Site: brandenburg
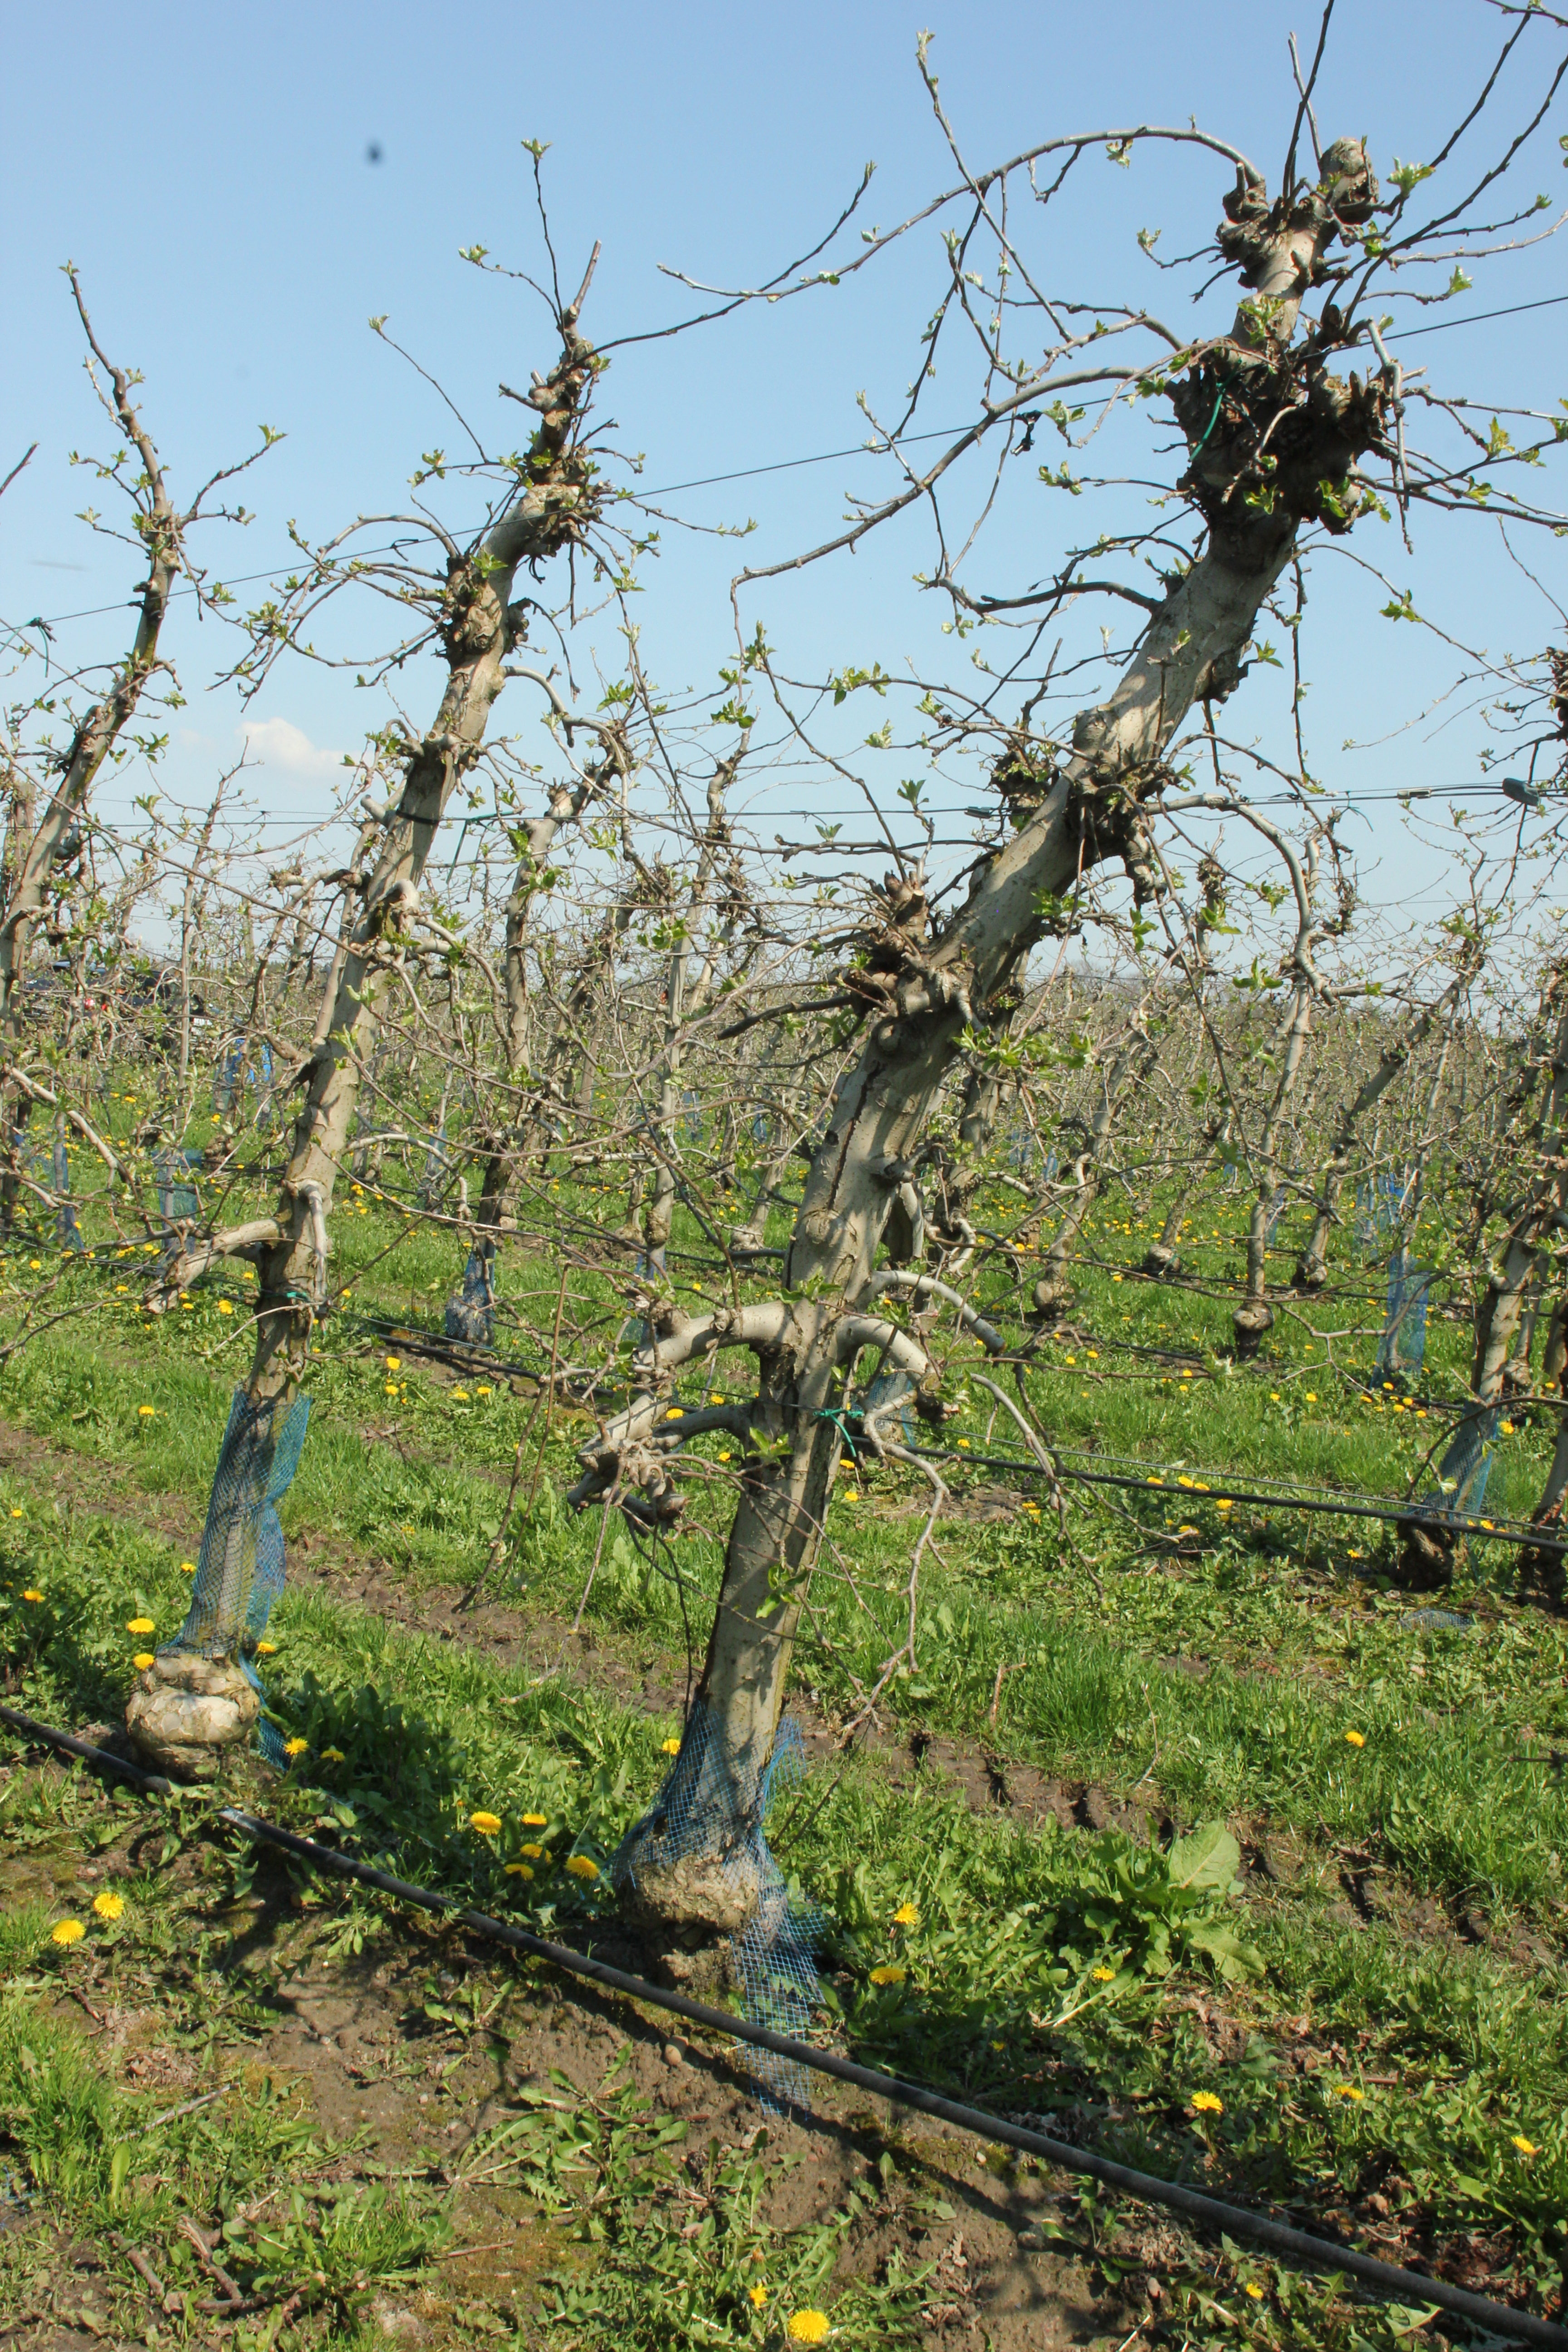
Growth stage (BBCH 56): Inflorescence emergence